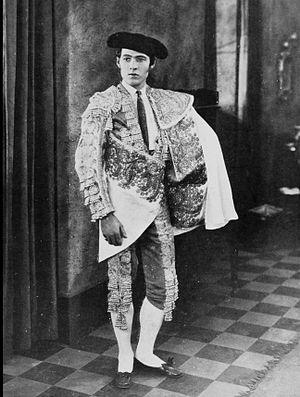
Rudolph Valentino est un acteur italien naturalisé américain, né le 6 mai 1895 à Castellaneta, dans la province de Tarente, mort le 23 août 1926 à New York.